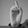
ASL letter: D